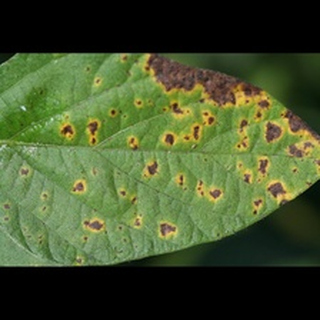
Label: wheat_tan_spot